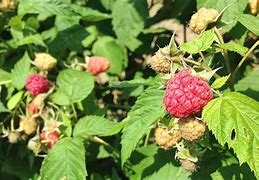
Label: raspberry